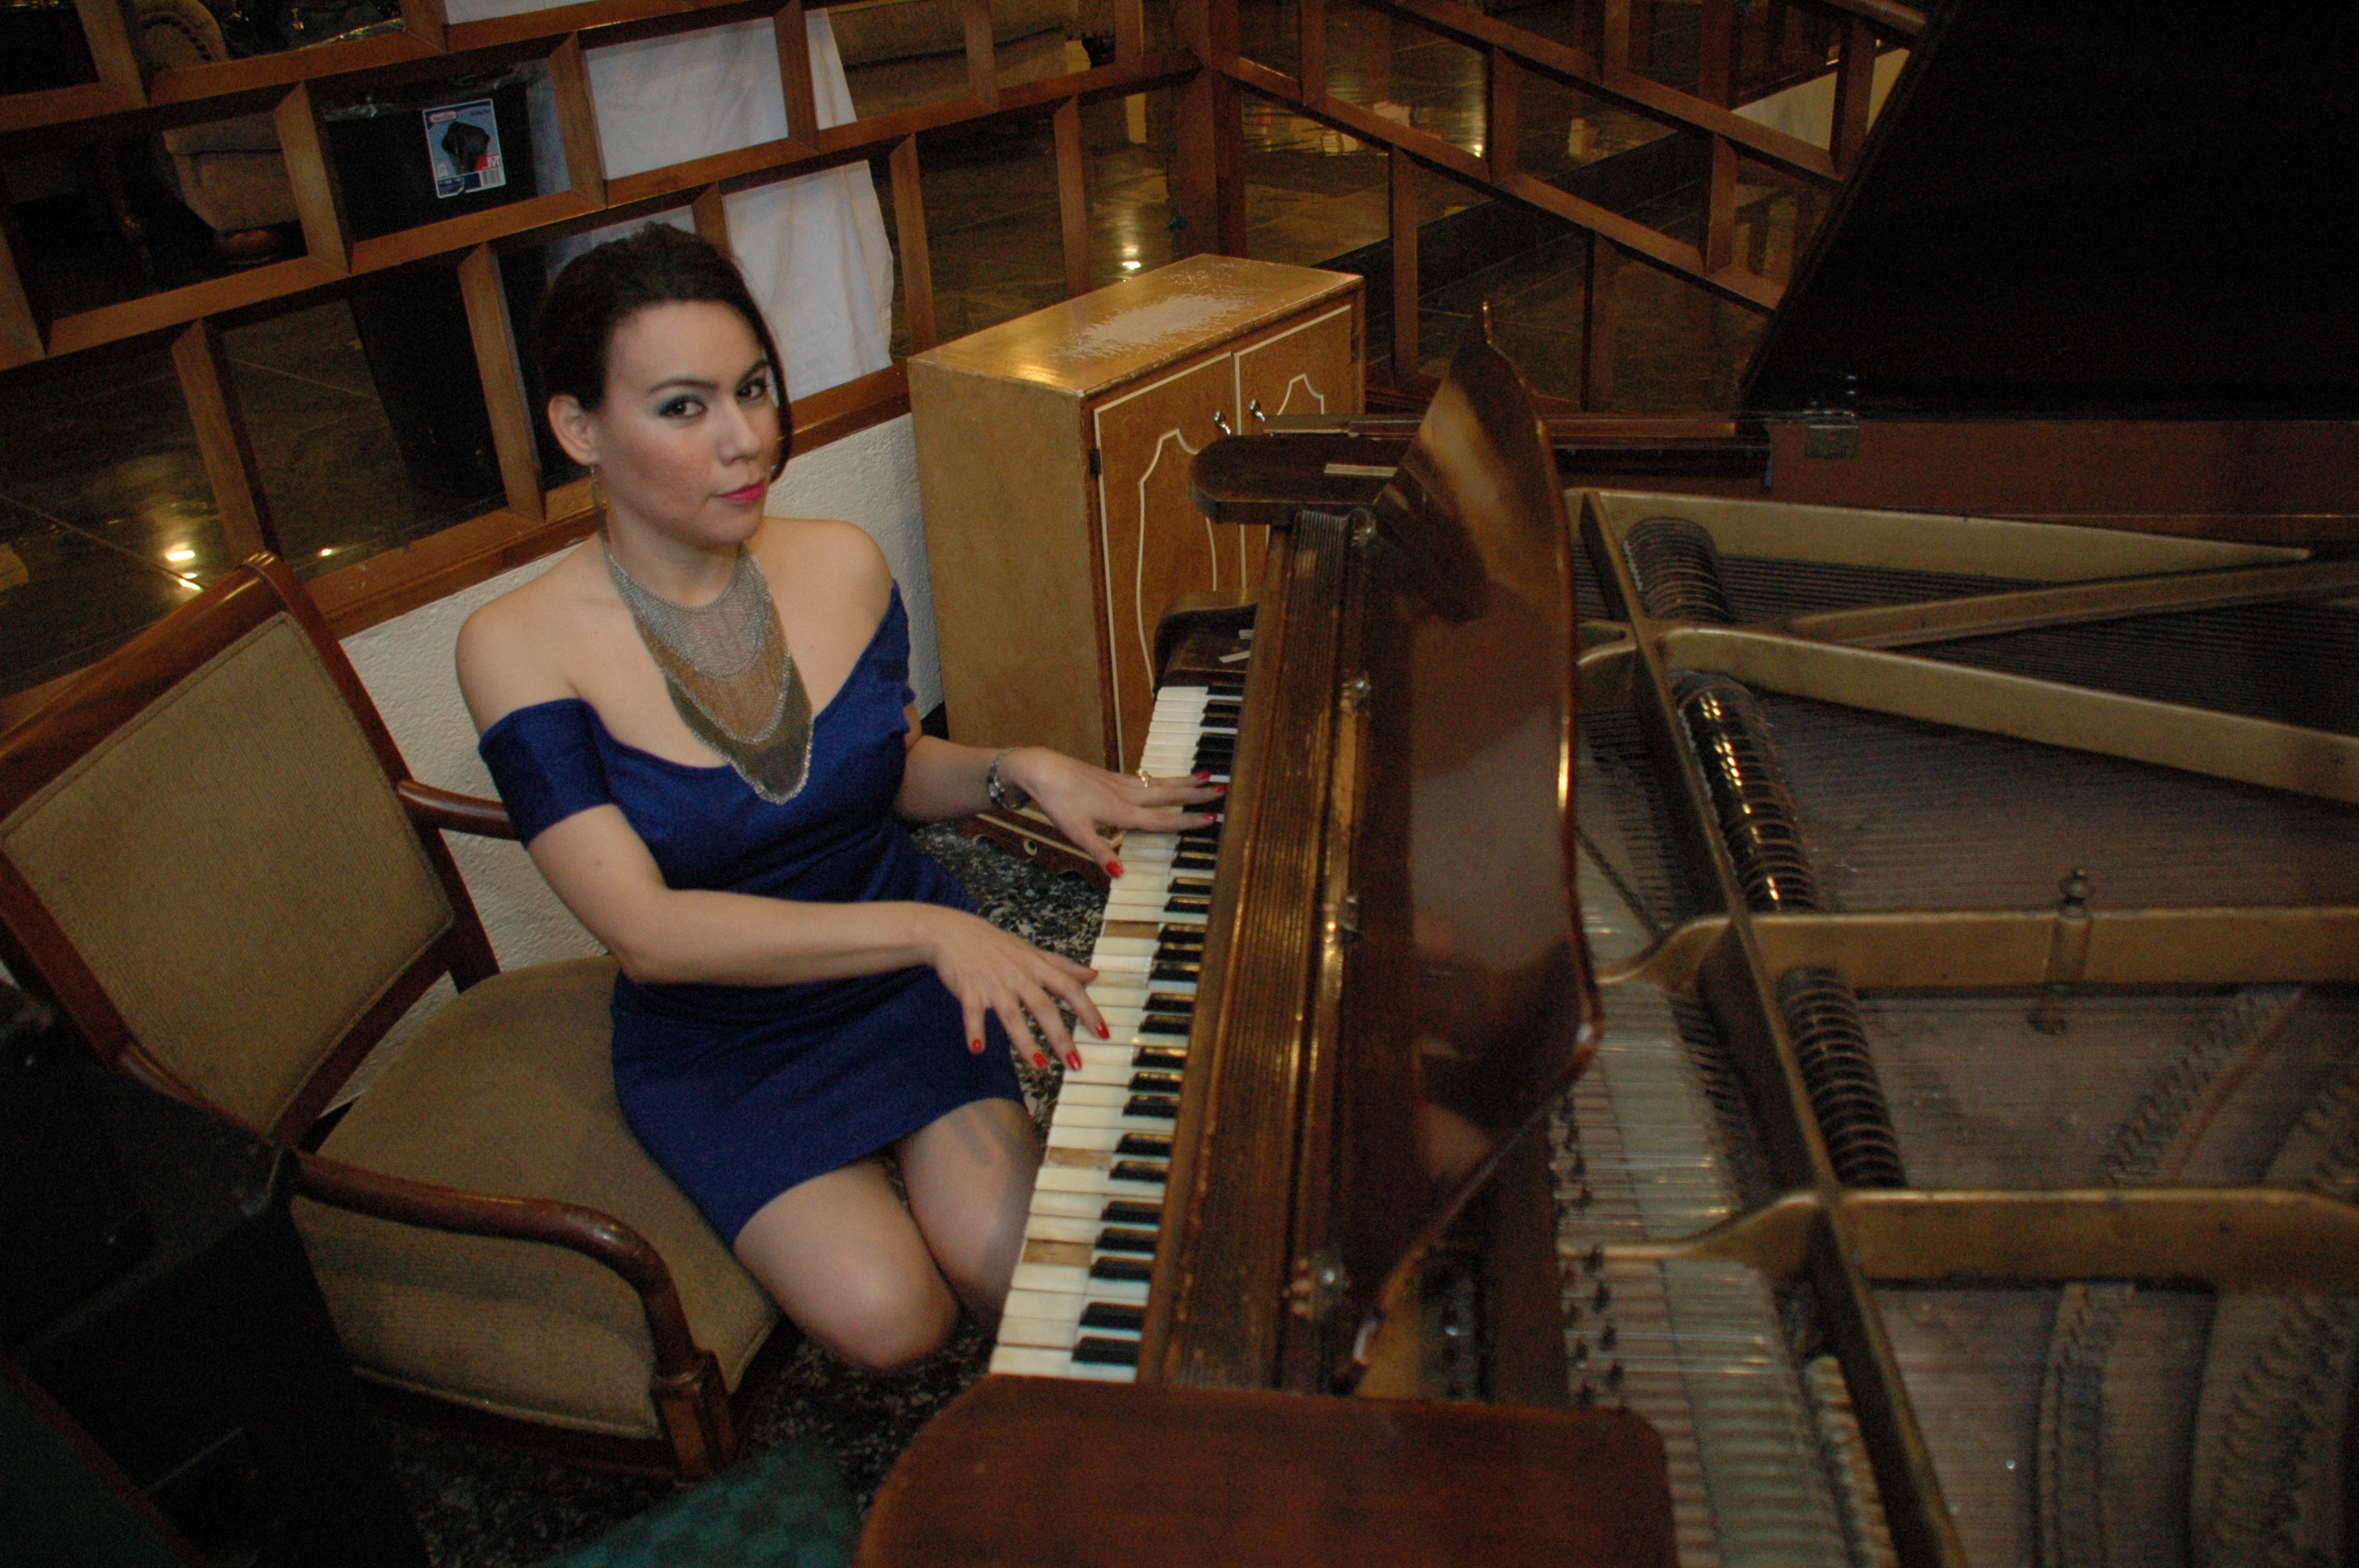
musical instrument, musician, pianist, string instrument, piano, plucked string instruments, organist, classical music, guitar, keyboard, technology